Trióvalo Internacional de Cajititlán

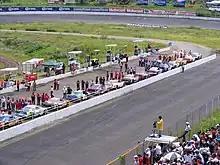
Pitlane during a NASCAR Corona Series race in 2008

Trióvalo Internacional de Cajititlán (formerly Trióvalo Bernardo Obregón) is a three-quarter-mile tri-oval racetrack located in Tlajomulco de Zúñiga, Jalisco, Mexico, near the Laguna de Cajititlán and Guadalajara International Airport, in the Guadalajara metropolitan area.